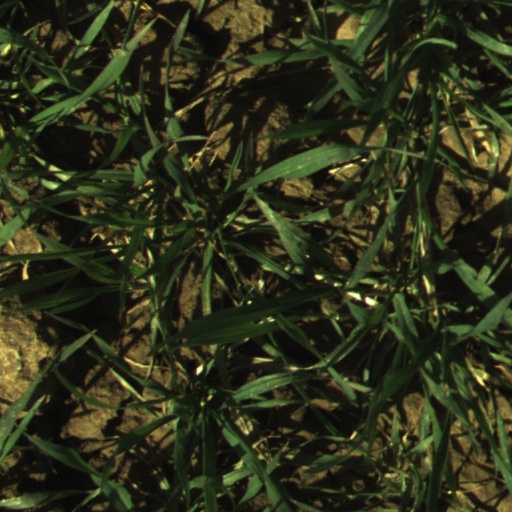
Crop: wheat